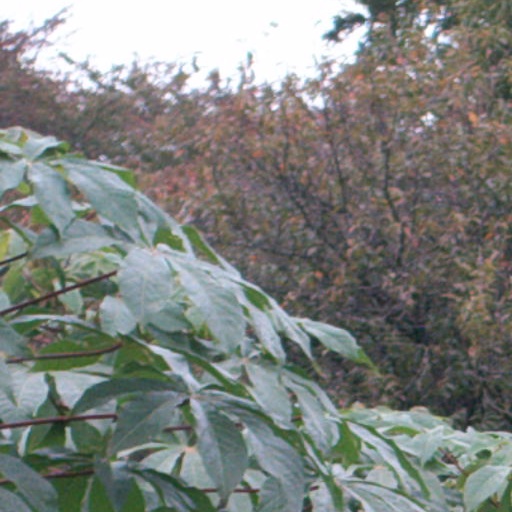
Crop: cassava